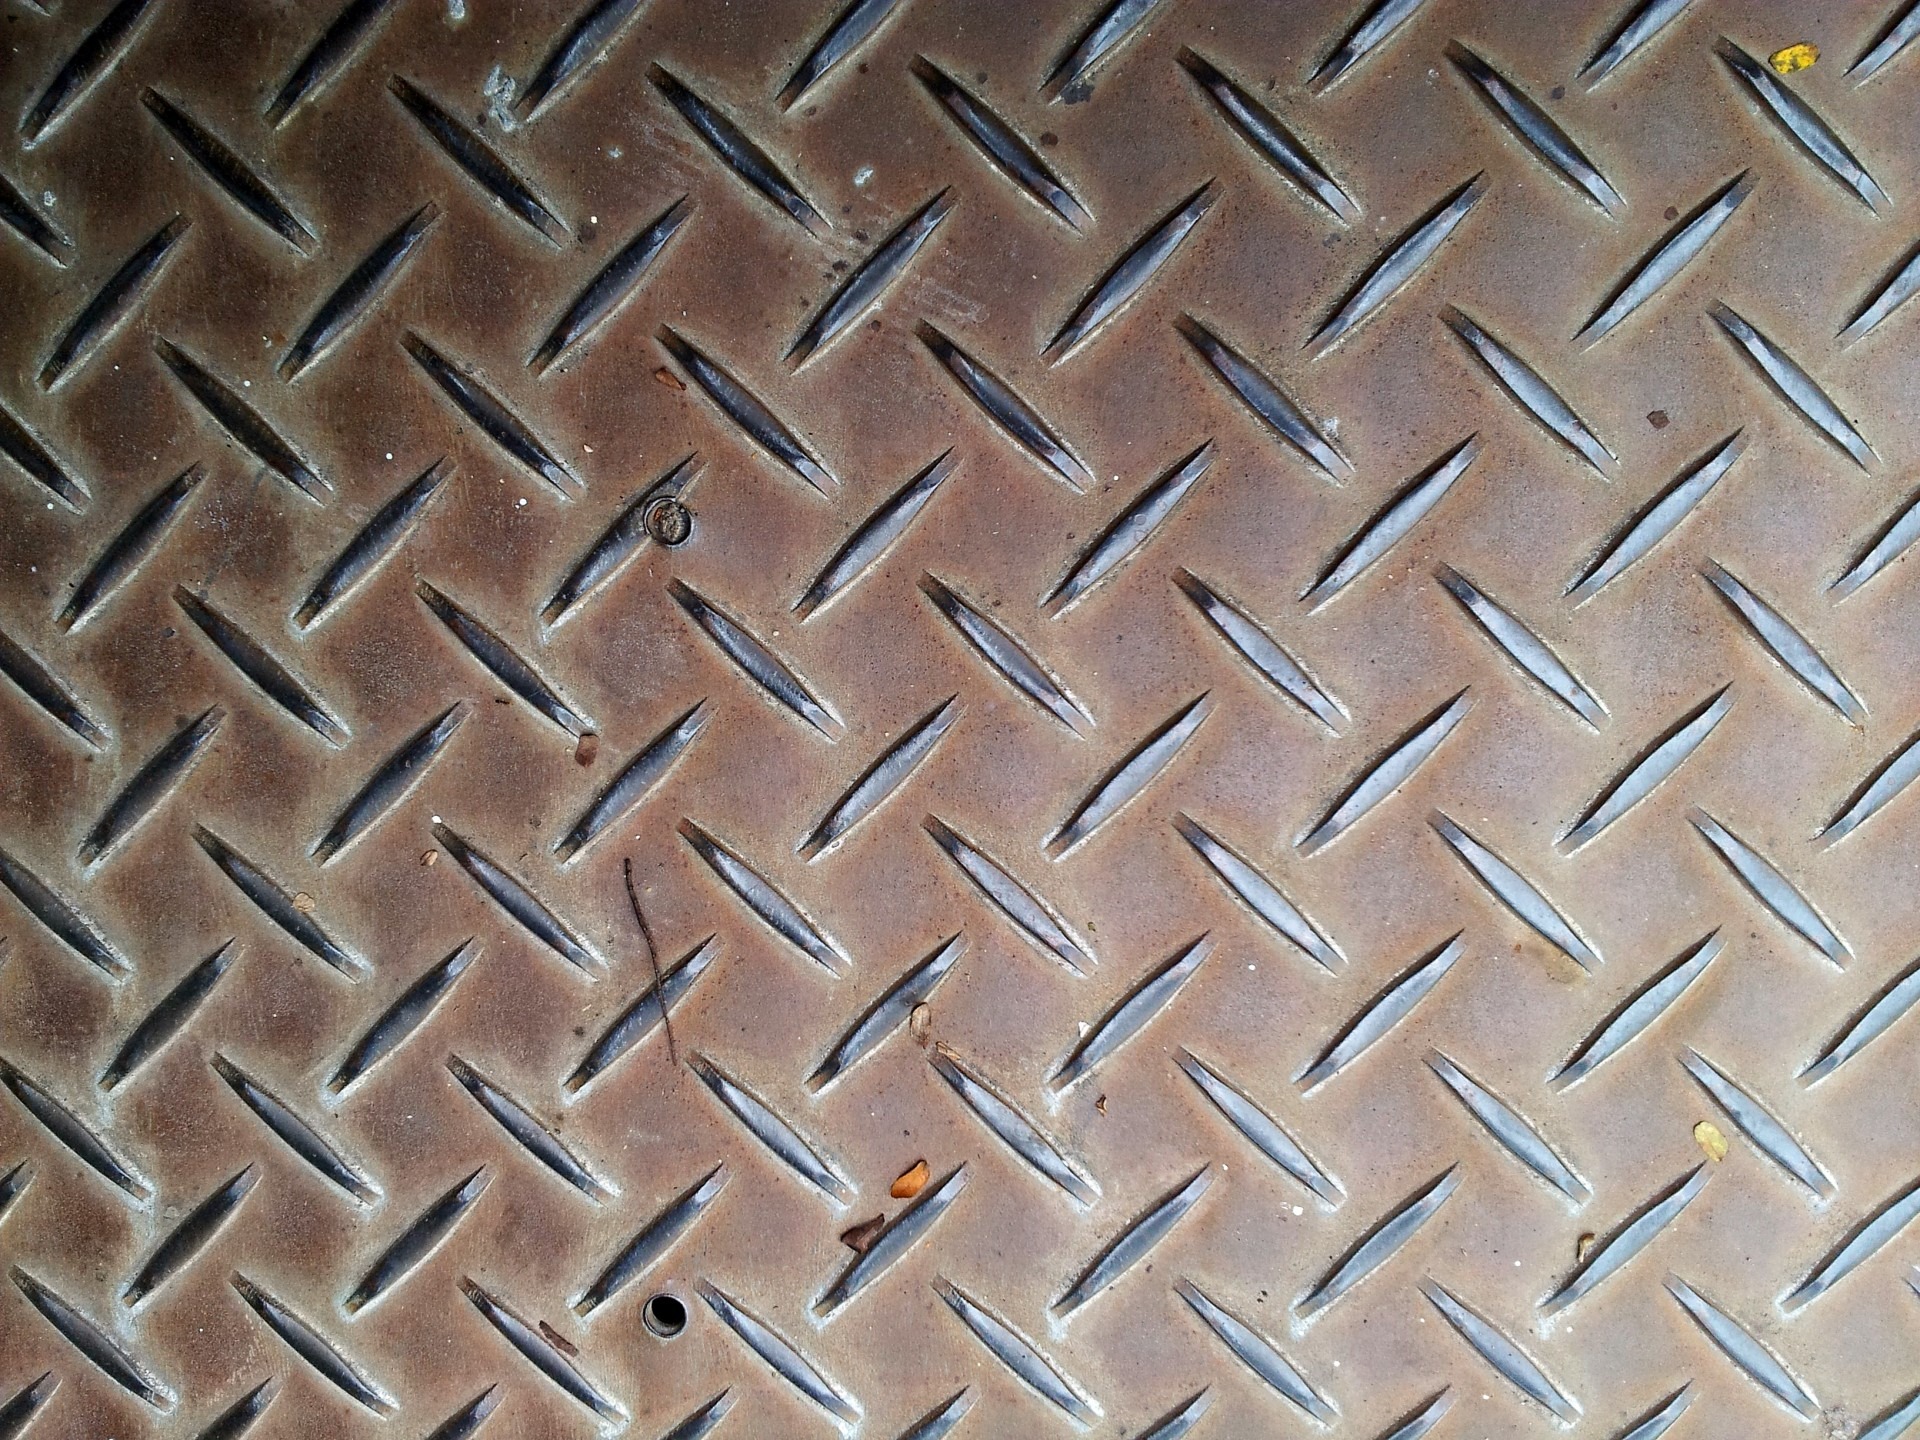
wood, texture, floor, steel, pattern, line, metal, plate, industrial, material, circle, surface, sheet, art, design, symmetry, shape, panel, stainless, metallic, flooring, strain cover texture, rusty steel cover